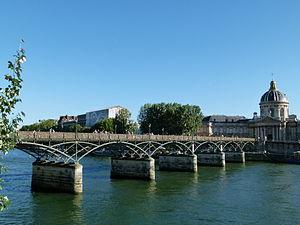
Le Pont des Arts